Hobsons Shops

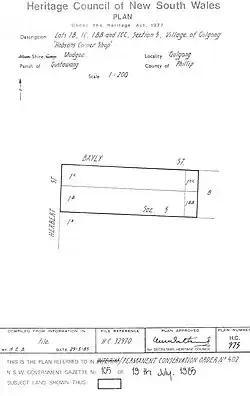
Heritage boundaries

Hobsons Shops is a heritage-listed retail building at 75 Herbert Street, Gulgong, Mid-Western Regional Council, New South Wales, Australia. It was added to the New South Wales State Heritage Register on 2 April 1999.